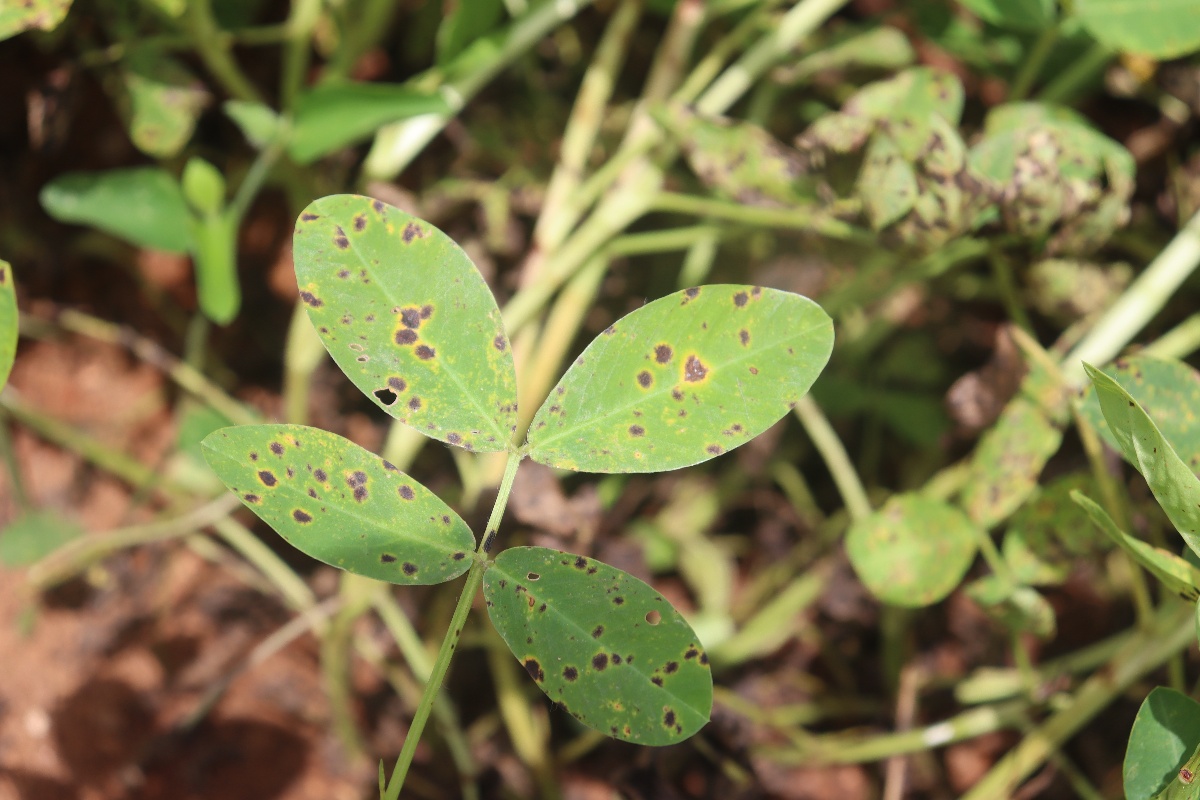
Label: late leaf spot